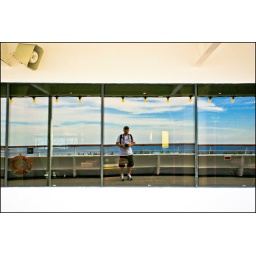
Me, reflection in window glass.Montego Bay, Jamaica behind me.Upper level dining room in front.